Kōyō Gunkan

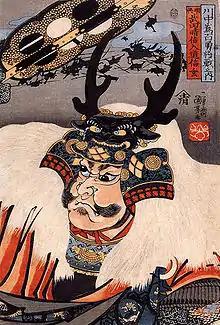
Takeda Shingen, head of the Takeda family which is the subject of the "Kōyō Gunkan", in a print by Utagawa Kuniyoshi.

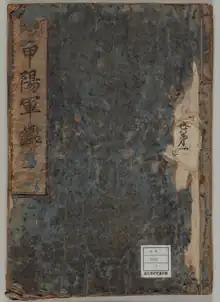
Koyo Gunkan book cover

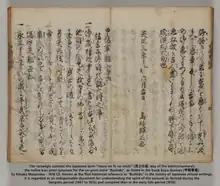
The word bushido in the Koyo Gunkan (1616)

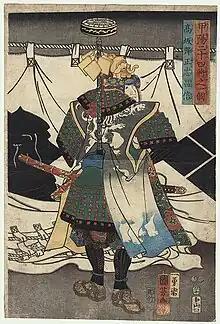
Kosaka Masanobu by Utagawa Kuniyoshi

The is a record of the military exploits of the Takeda family, compiled largely by the Takeda vassal Kōsaka Danjō Masanobu, and completed in 1616 by Obata Kagenori. It provides some of the most detailed descriptions and statistics of warfare in the Sengoku period available today. The term "Bushidō" was first used in "Kōyō Gunkan".